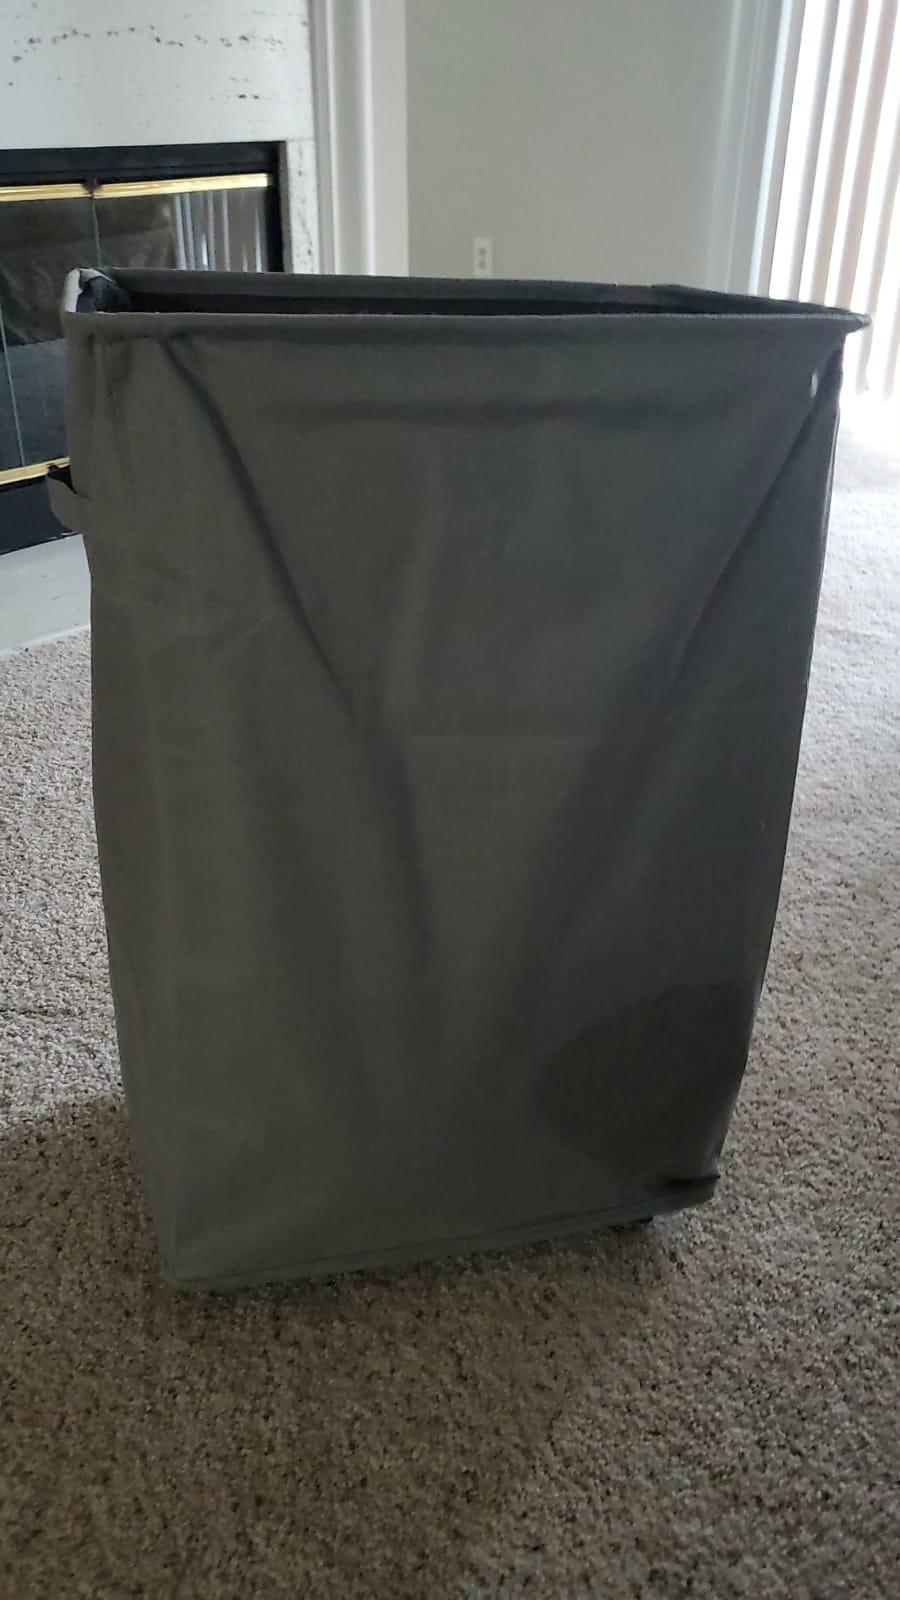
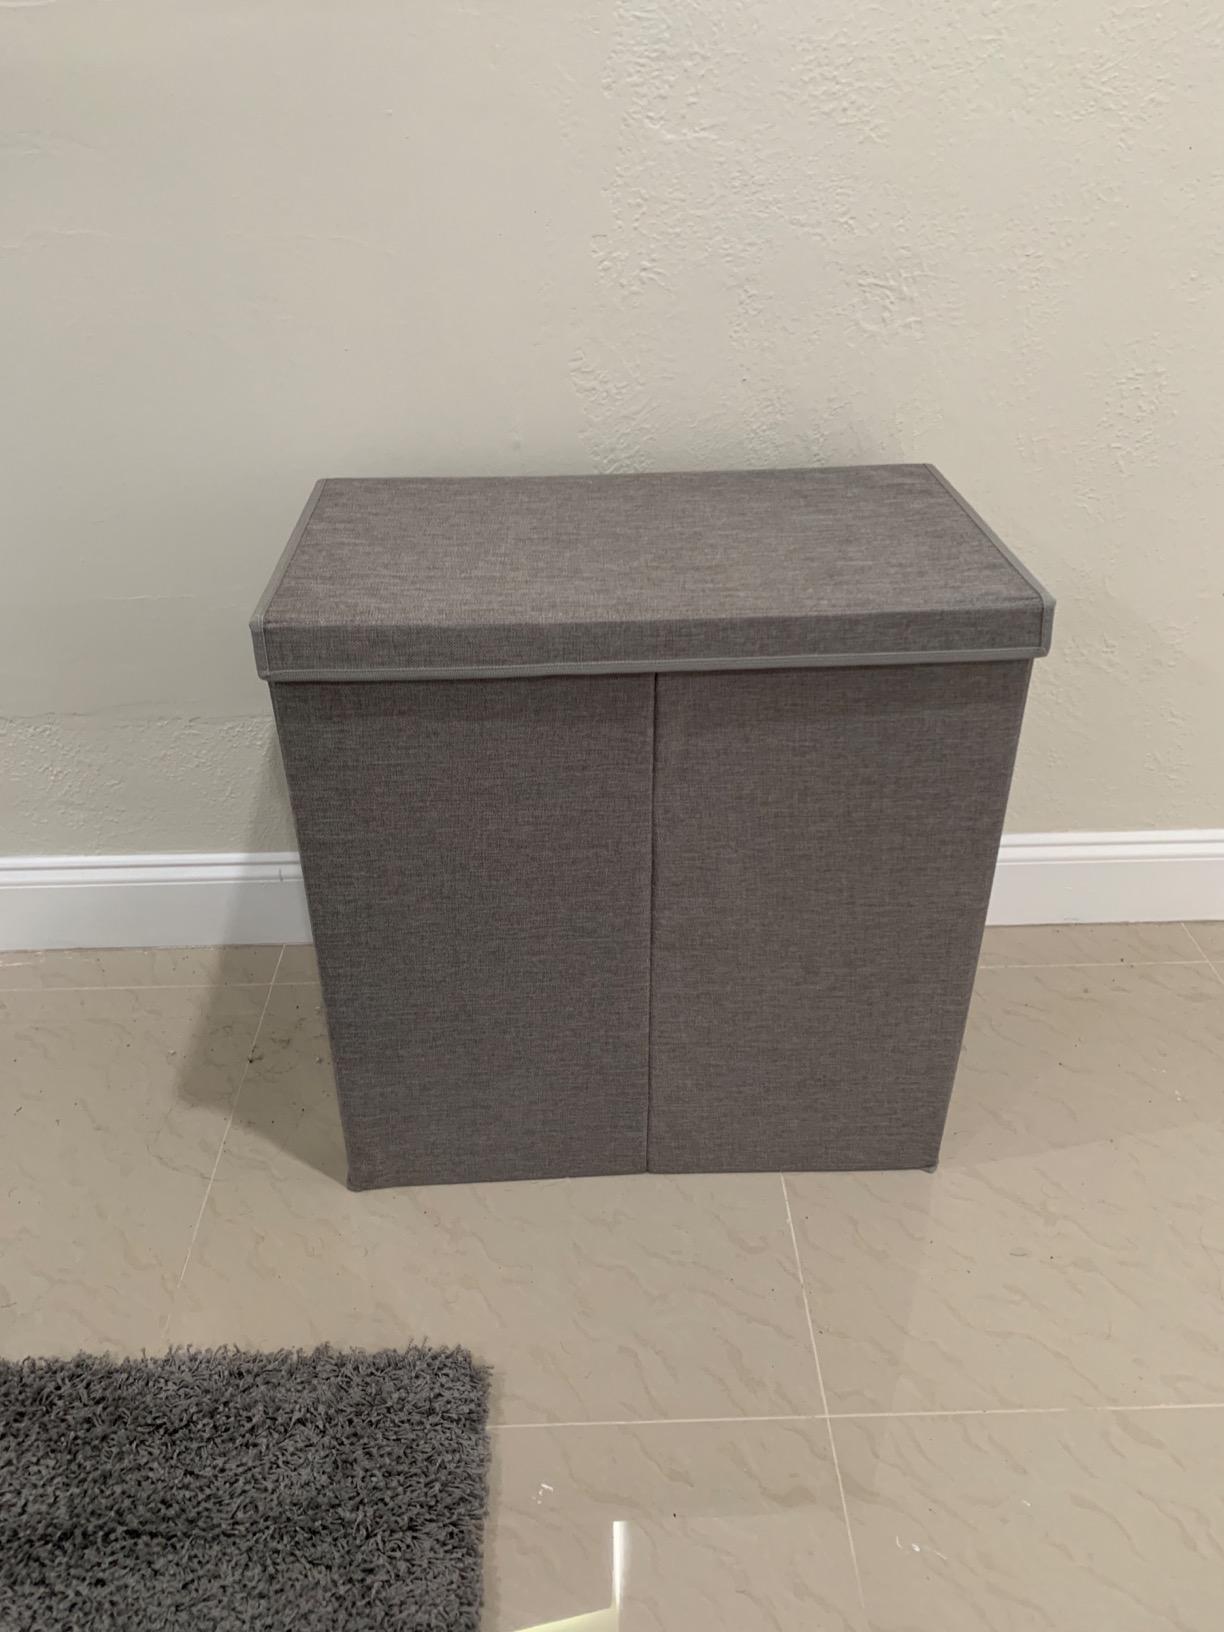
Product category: items_hamper
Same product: no